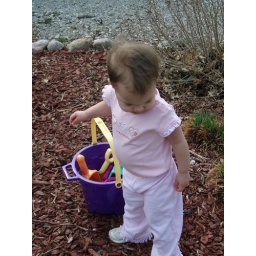
Bug doing some work in the flower beds